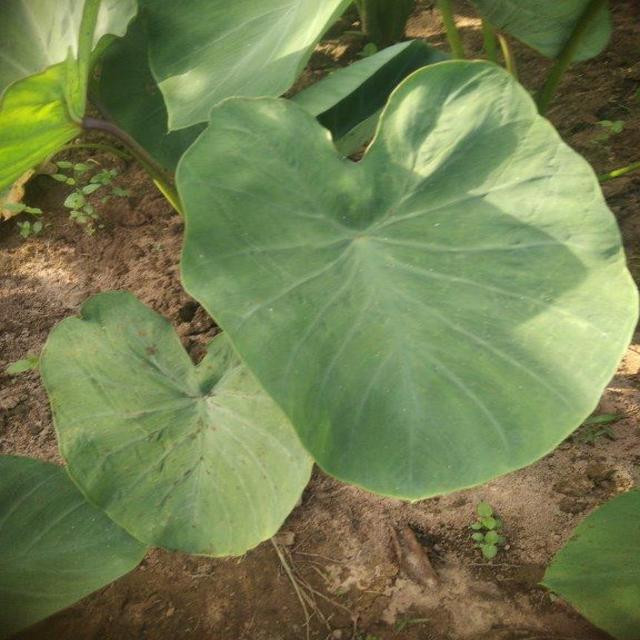
Label: Healthy